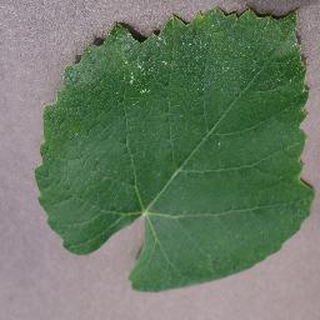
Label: healthy_grape